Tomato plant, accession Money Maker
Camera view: horizontal (90 deg, fisheye); turntable rotation: 0 degrees
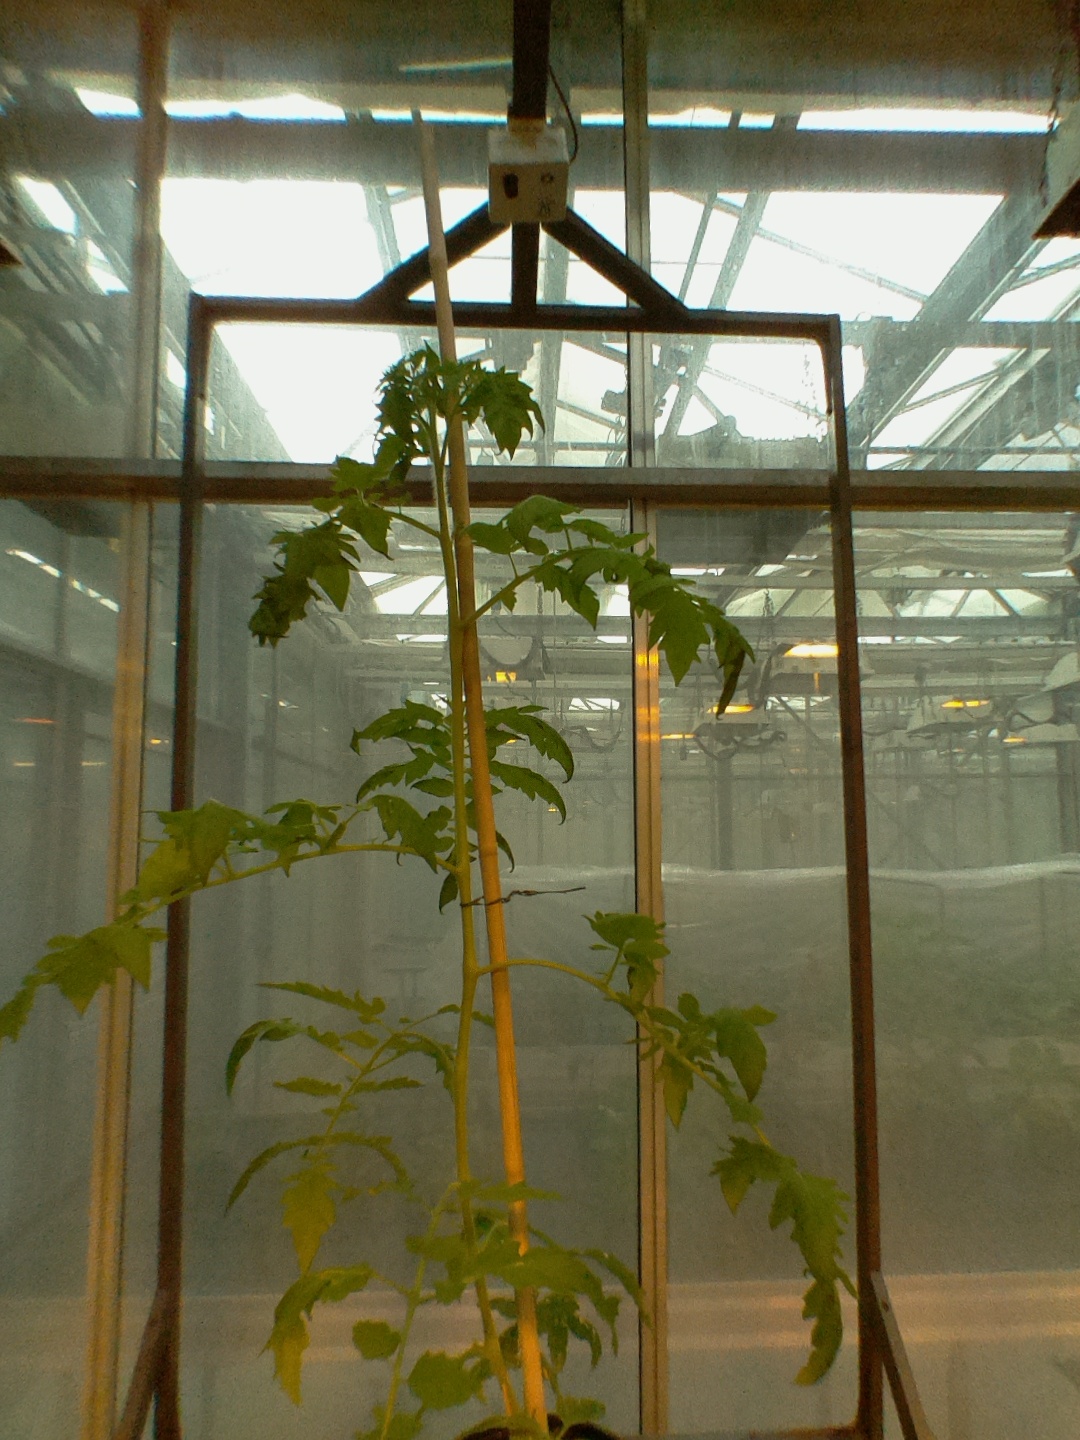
BBCH growth stage 20: First Side shoot start formed